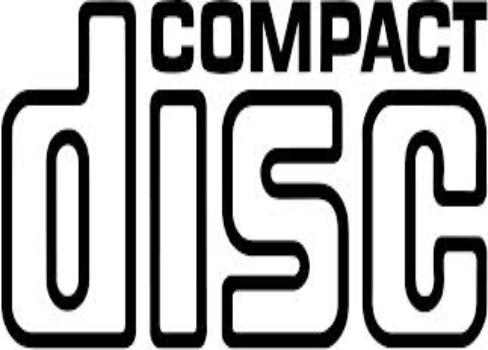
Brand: Compact
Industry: Electronic